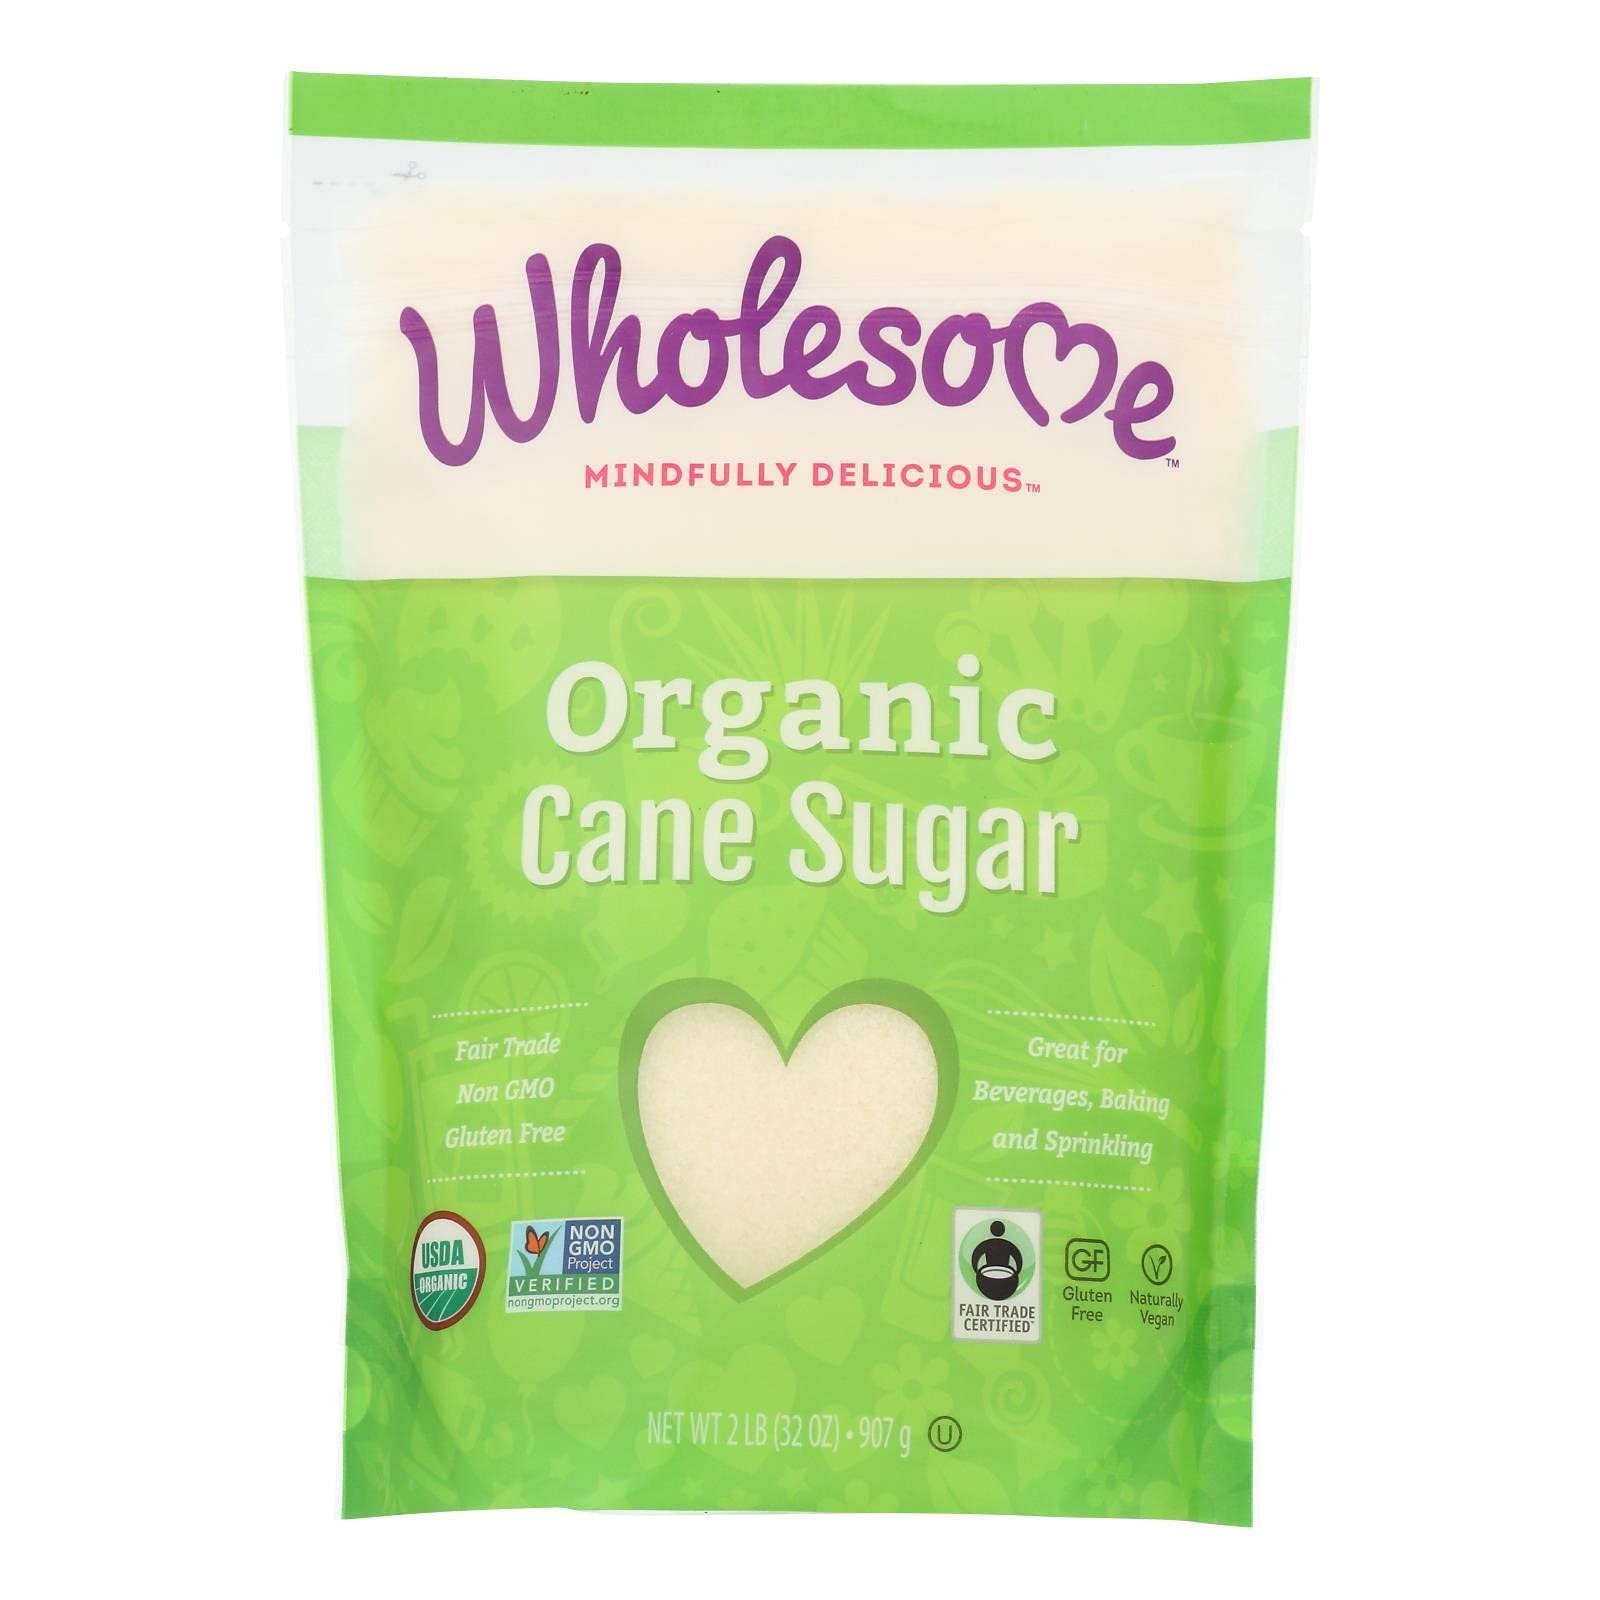
Item Name: Wholesome Sweetners Organic Milled Unrefined Sugar ( 12x2 LB) ( Value Bulk Multi-pack)
Bullet Point: ...
Value: 12.0
Unit: Count

Price: 13.39